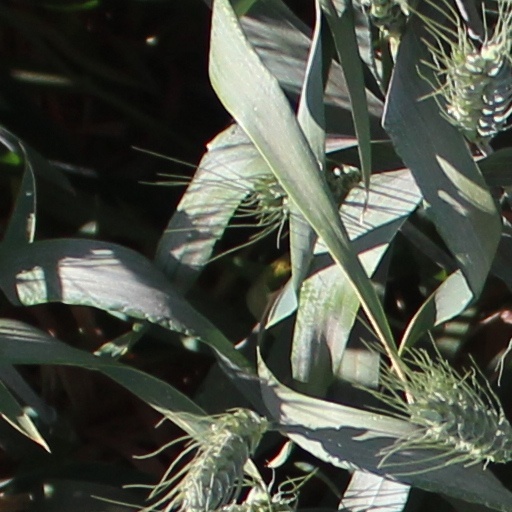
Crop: wheat